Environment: real
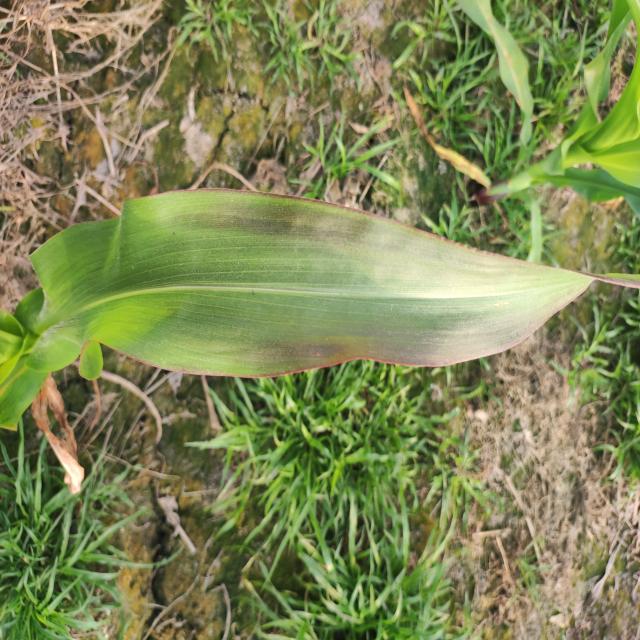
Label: phosphorus_deficiency